Ayaz Samoo

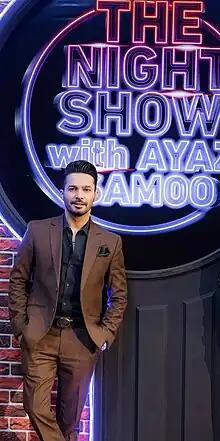
Samoo in 2023

Ayaz Samoo is a Pakistani actor, model, host, VJ and writer. In 2016, he won the AFA for Best Actor in a negative role for the film "Moor". He is referred as "The Shape-Shifter" because he switches voices, accents, looks and expressions as he glides through the various genres of the performing arts. Currently hosting "The Night Show With Ayaz Samoo" on ARY Zindagi. He is best known by his character name "Sajid Billa" on ARY Musik.